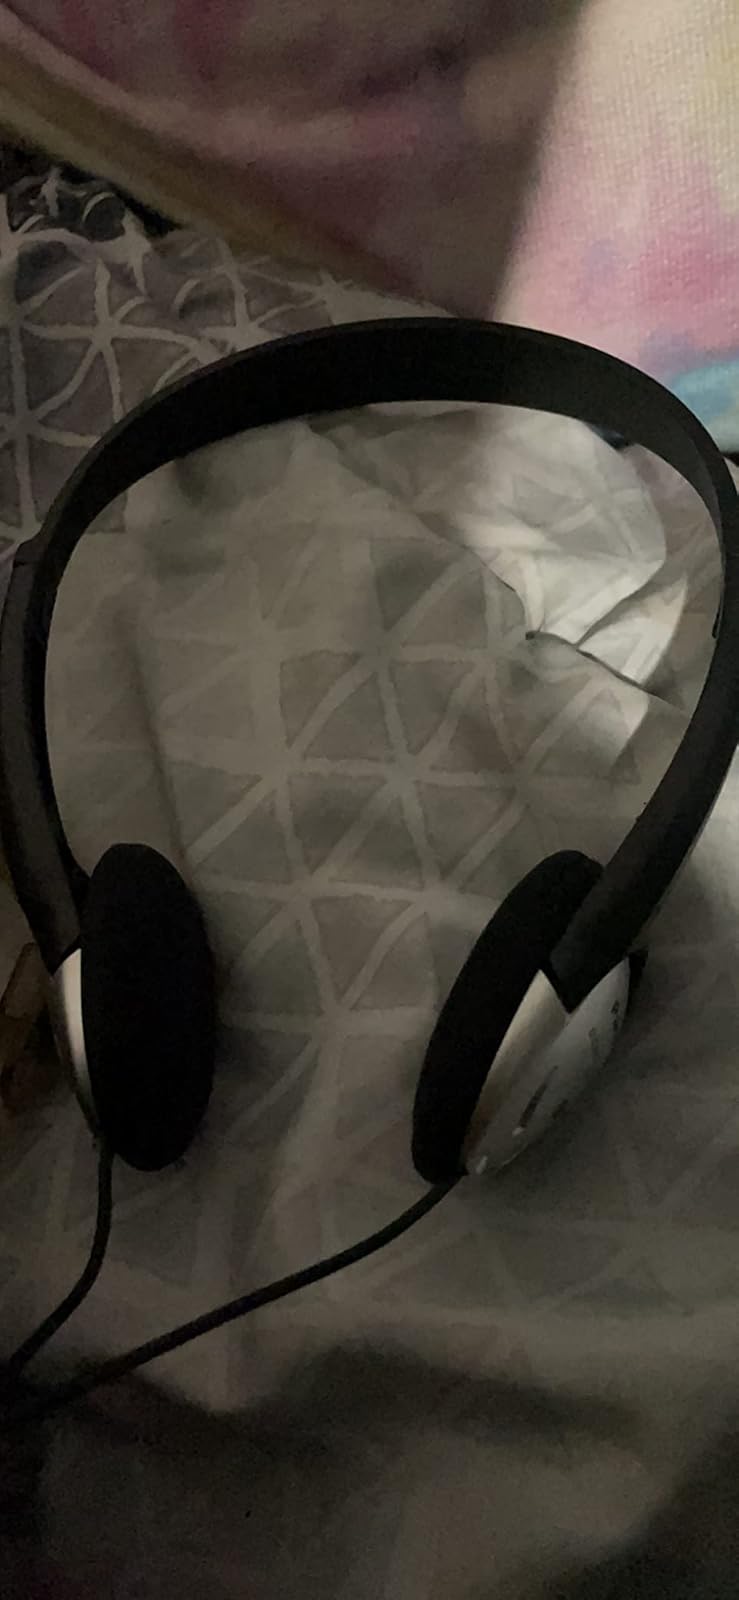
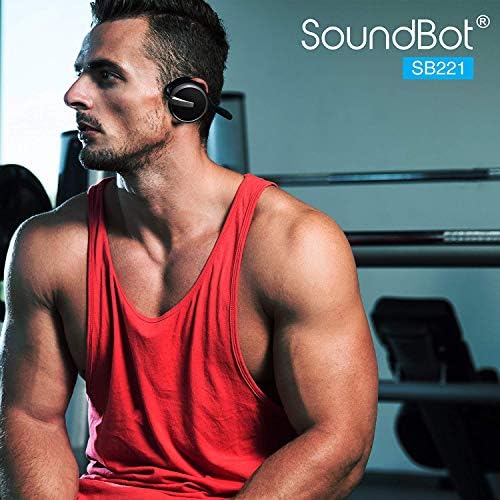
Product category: headphones
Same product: no